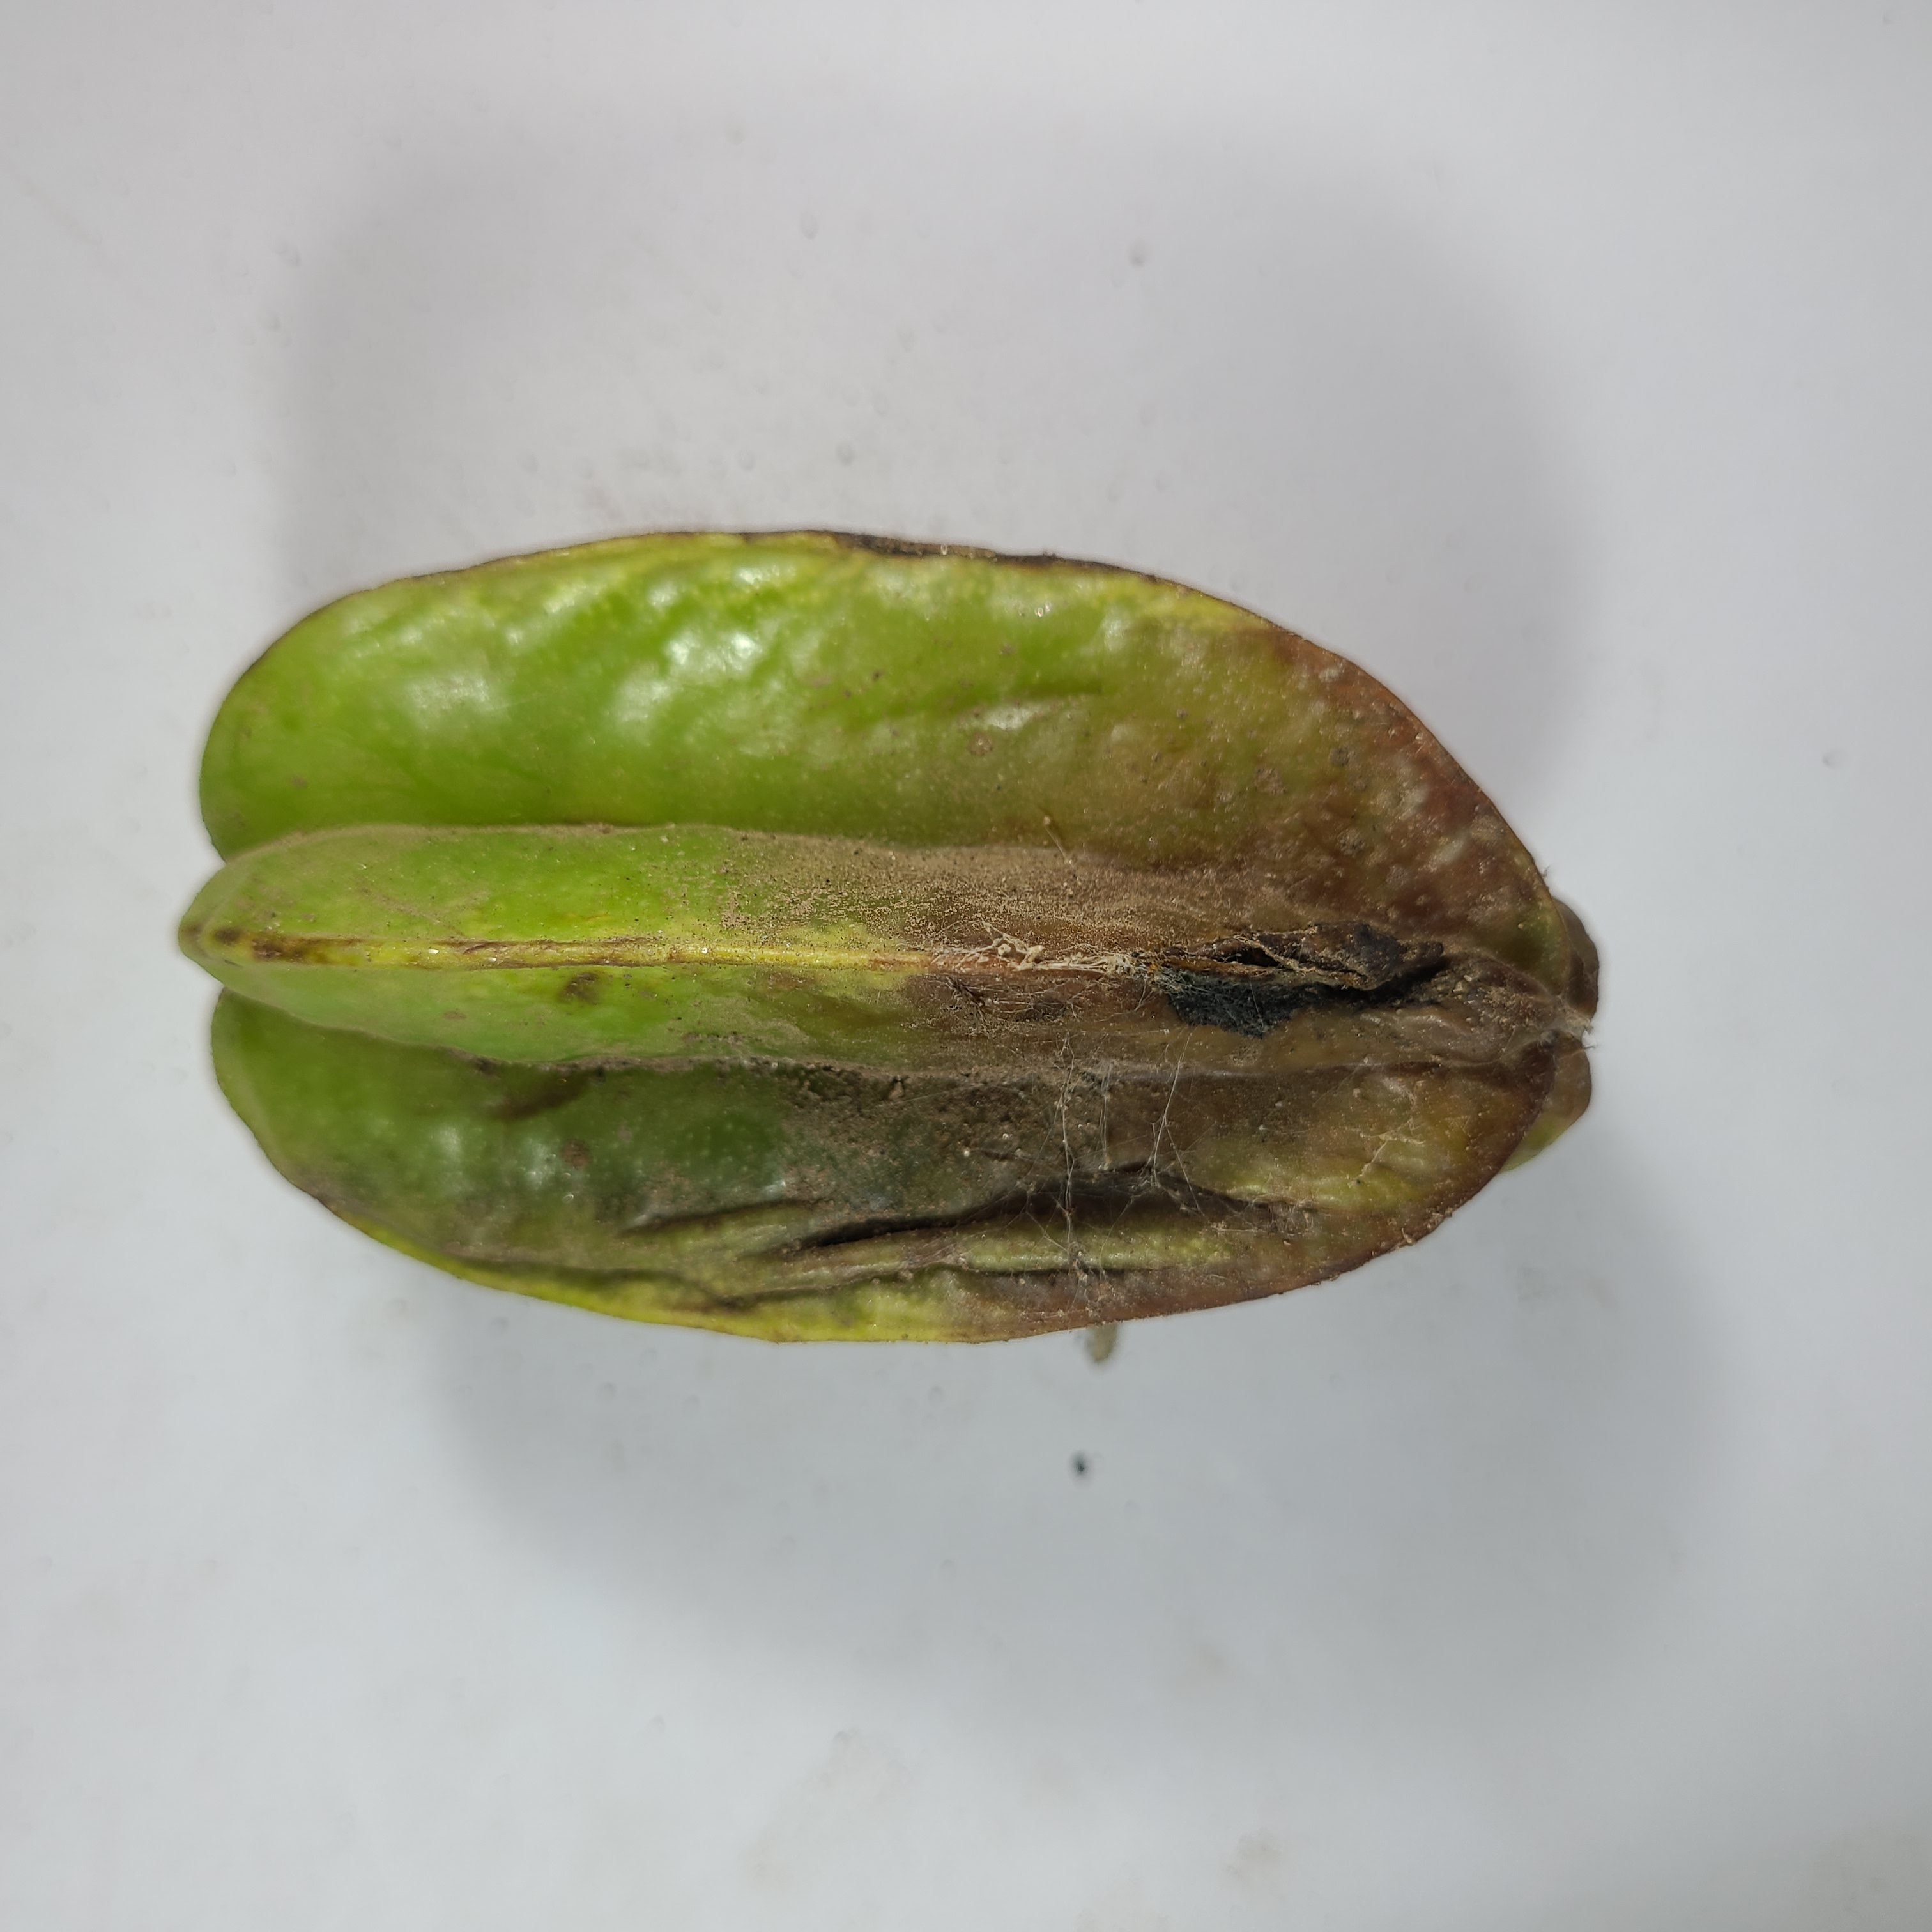
Label: Unhealthy Fruits